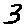
Label: 3